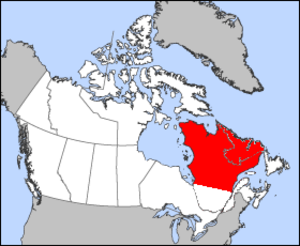
Labradorhalvøen
Labradorhalvøen, Canada.
Labradorhalvøen er en stor halvø i det østlige Canada. Den er afgrænset af Hudsonbugten mod vest Hudsonstrædet mod nord, Labradorhavet mod øst og Saint Lawrence-bugten mod sydøst. Halvøen inkluderer regionen Labrador og en del af provinsen Newfoundland og Labrador, og dele af Saguenay–Lac-Saint-Jean, Côte-Nord og Nord-du-Québec, som er provinser i Quebec. Den har et areal på 1.400.000 km² og en befolkning på omkring 150.000.